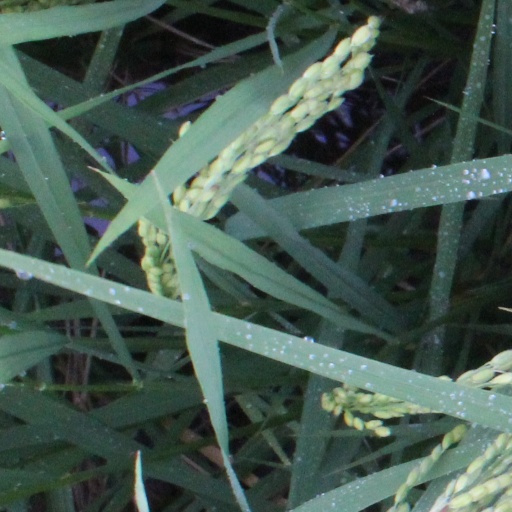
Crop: rice